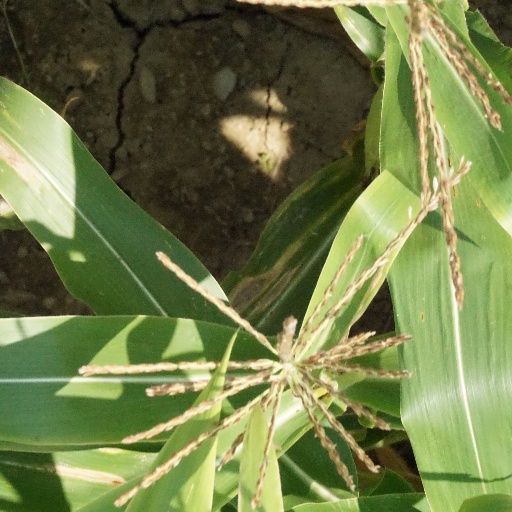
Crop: maize; corn